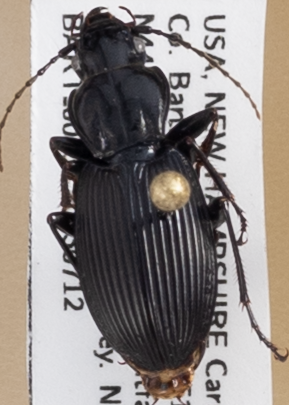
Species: Pterostichus lachrymosus
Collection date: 2023-07-12
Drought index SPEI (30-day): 1.834
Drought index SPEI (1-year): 1.28
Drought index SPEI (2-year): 0.438